San Joaquin County Superior Court

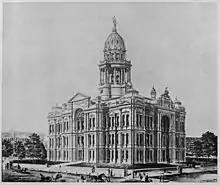
1890 courthouse, demolished in 1961

A second courthouse was started on April 14, 1887, after bonds were issued for . The second courthouse had a footprint of and was topped by a dome high. It was designed by E.E. Myers and completed in 1890. By 1961, cracks had appeared in the structure and it was razed to make room for a third courthouse. Stockton had embarked on an ambitious plan of urban renewal, starting by "bulldoz[ing] West End blight and replac[ing] it with modern offices and residences". A time capsule that had been buried there in 1897 was opened on July 8, 1961, but the papers contained had been destroyed by humidity and the coins were of low value. Stockton architect Glen Mortensen lamented the loss of the 1890 courthouse in 2011: "It was beautiful. Whenever you destroy good architecture it's a bad thing. It destroys the ties between the new and the old." Some elements of the building were saved and moved, including the doors for the county board of supervisors public meeting room.